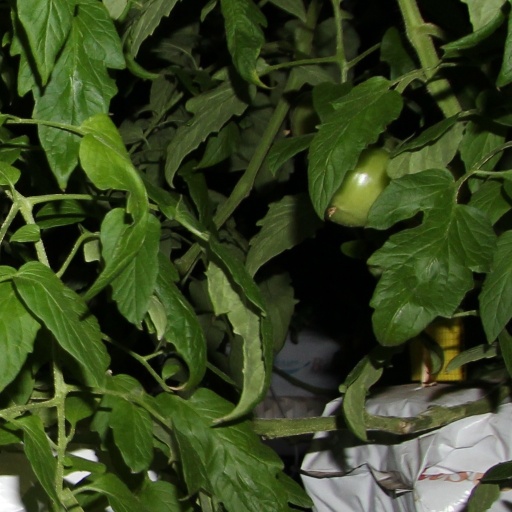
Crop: tomato